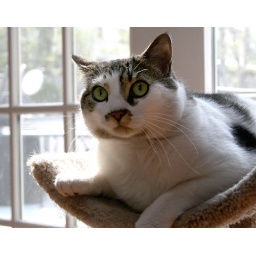
cat by window